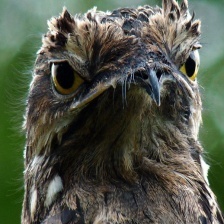
Species: GREAT POTOO
Scientific name: NYCTIBIUS GRANDIS